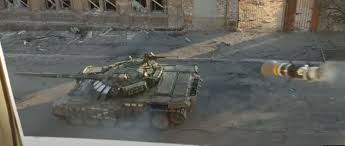
Label: T-72